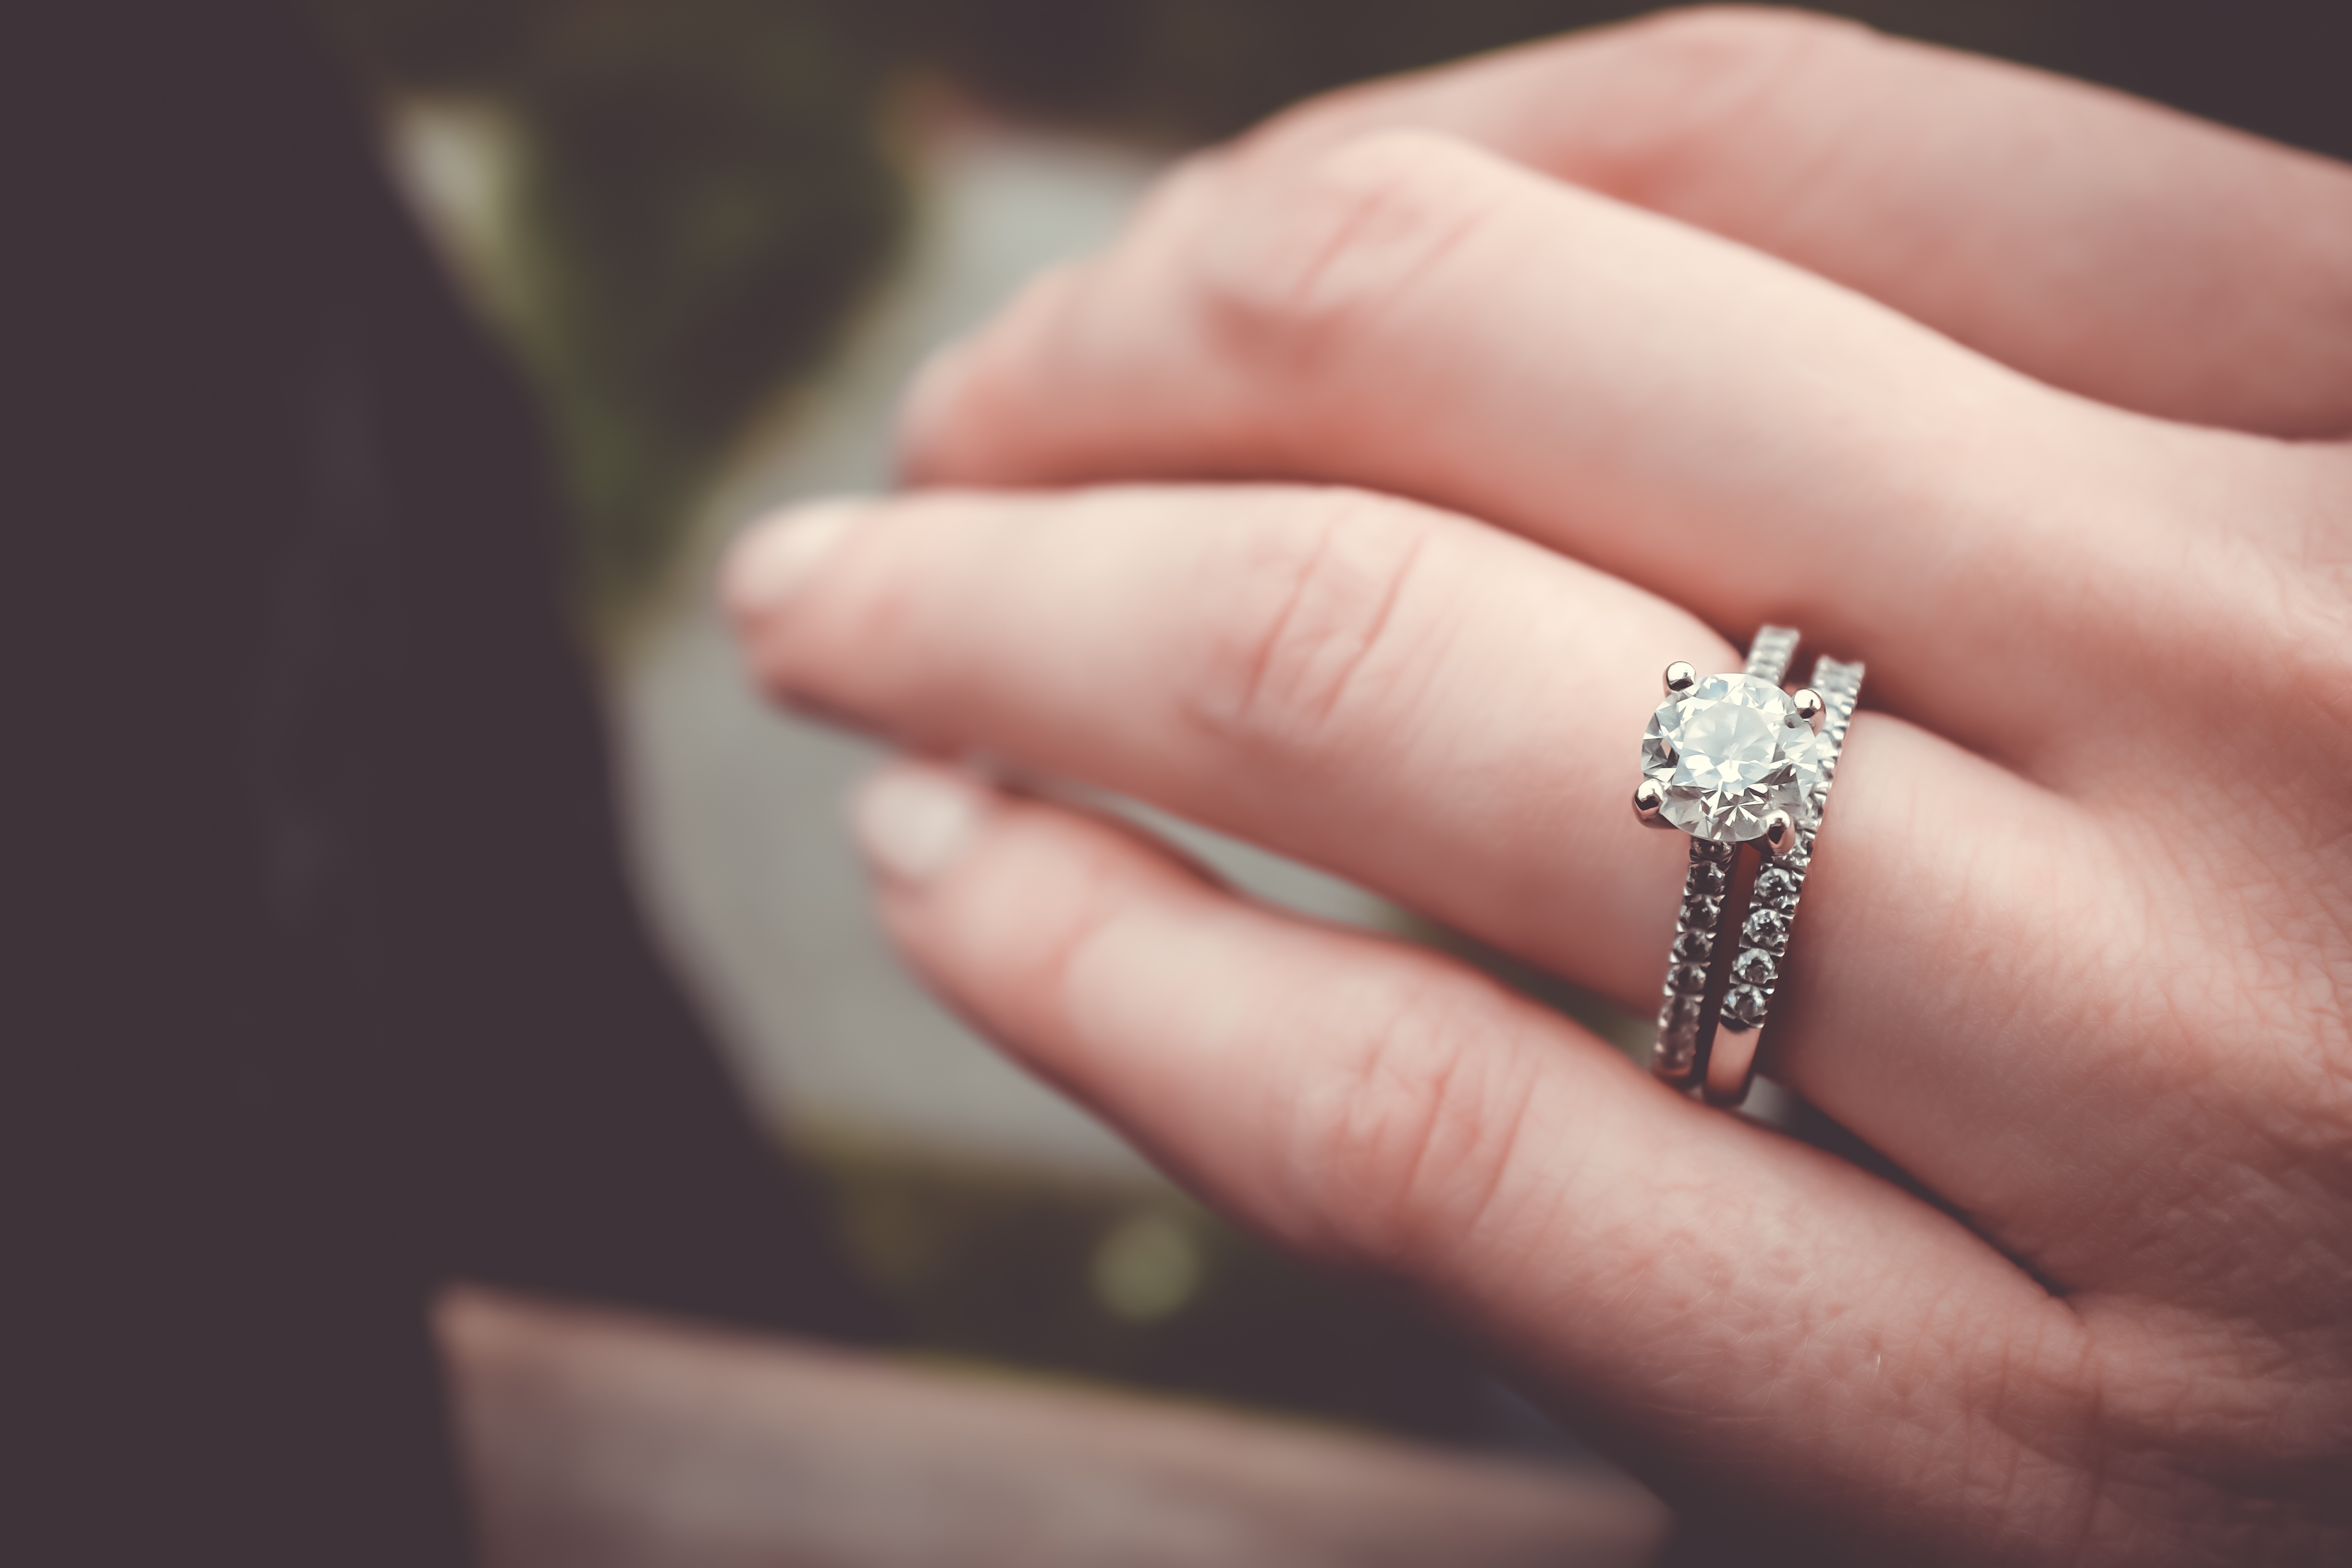
hand, ring, finger, nail, wedding ring, close up, jewellery, engagement ring, fashion accessory